Constance I of Sicily

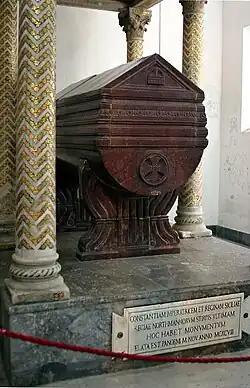
Constance's tomb, in the Cathedral of Palermo.

In May 1198, Constance had the three-year-old Frederick crowned King of Sicily with herself as regent. After Henry's death, initially she had upheld for her son the double title "Romanorum et Sicilie Rex", but she abandoned the German claim after the coronation of Frederick in Palermo, May 1198. According to Kölzer, the Pope had put pressure on Constance and Frederick to abandon the title. Additionally, the death of Henry had left in Germany a power vacuum that a child monarch could not fill. Constance likely realized that Frederick's perspective in Germany was hopeless and supported the claims of her brother-in-law Philip of Swabia, who was supported by a number of the princes against the Welf candidate, Otto IV.